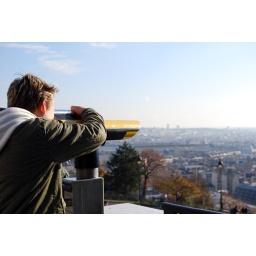
A boy gazes out over the Paris cityscape with the help of some high-powered binoculars at the base of Sacre Coeur.